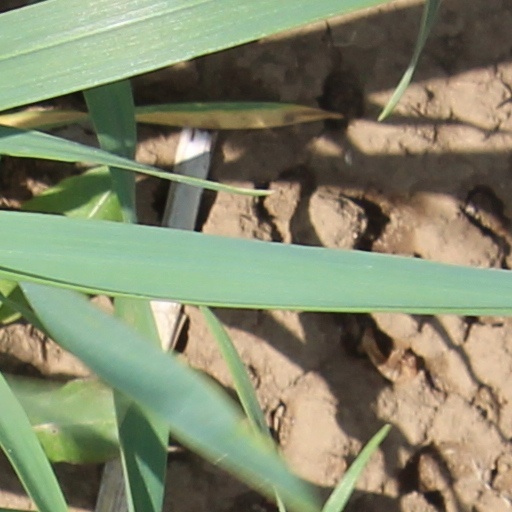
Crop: wheat